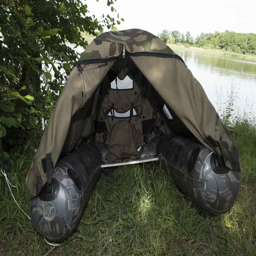
floating hide consists of an inflatable part and a tent fixed on hoops .